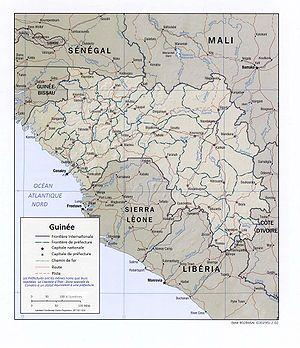
Carte de Guinée Español: Mapa de Guinea Svenska: Karta över Guinea
La Guinée est située en Afrique de l'Ouest, elle est limitée au nord par le Sénégal, à Nord-ouest par la Guinée-Bissau, à l'ouest par l’océan Atlantique, au sud par la Sierra Leone et le Liberia, à l'Est par la Côte d'ivoire et au nord-est par le Mali. Sa superficie est de 246 000 km², ce qui représente approximativement la surface du Royaume-Uni en Europe.
Le Kogon est un fleuve côtier de Guinée qui prend sa source dans le Fouta-Djalon à l'ouest de Télimélé et se jette dans l'océan Atlantique, par un large estuaire, à proximité de la frontière avec la Guinée-Bissau.